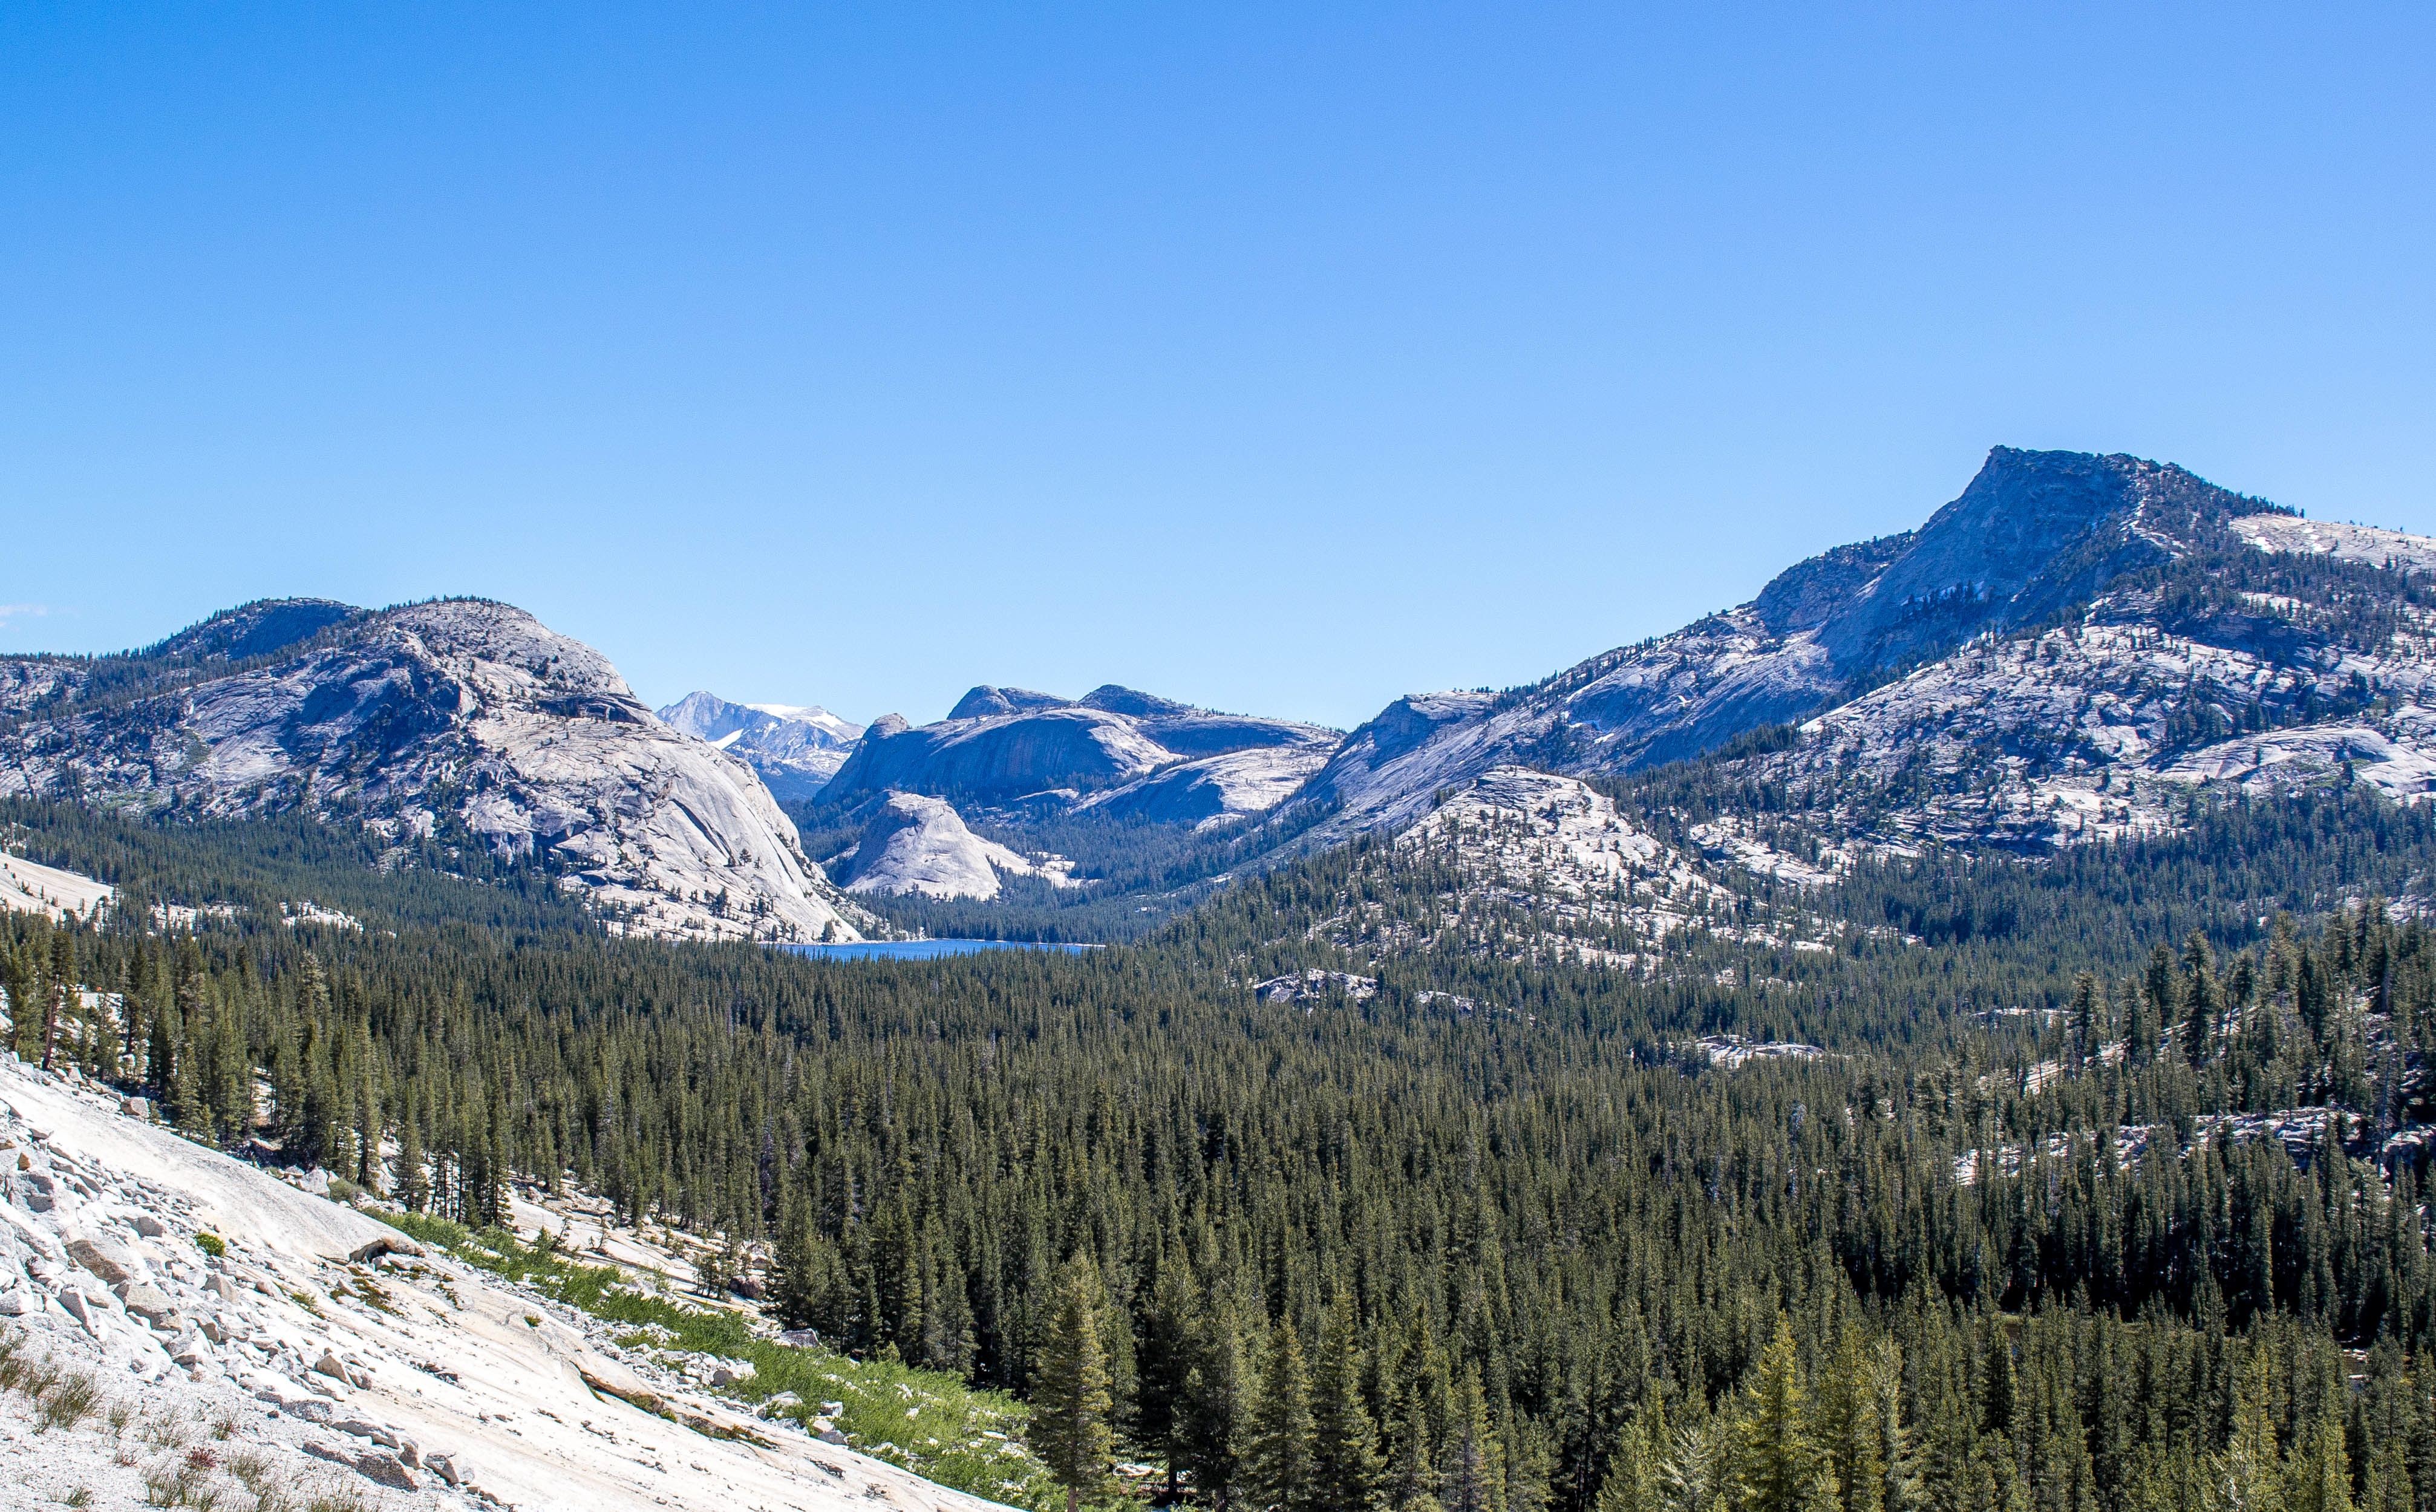
wilderness, walking, mountain, snow, meadow, adventure, mountain range, ridge, massif, alps, plateau, fell, landform, mountain pass, geographical feature, mountainous landforms